Connecticut Route 53

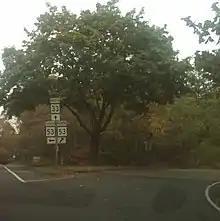
Intersection of Routes 33 and 53

Route 53 begins at US 1 in Norwalk and travels through the towns of Norwalk, Wilton, Weston, Redding, and Bethel. Route 53 ends in Downtown Danbury at a quadruple junction with Routes 37, 39, and a secondary state road leading to Interstate 84.